Harmen Krul

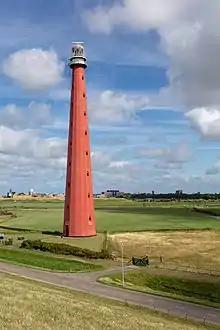
The Lange Jaap

As parliamentary leader, Krul successfully proposed the re-establishment of a youth council after ten years to advise the municipality. He also said farms should be allowed to house 50 rather that 30 seasonal workers to alleviate nuisances in residential areas. The municipal executive implemented the increase after a motion by Krul was carried. When for the same reason the executive proposed a €185,000 ($ USD) minimum value for properties that could be rented to temporary workers, Krul suggested it should be raised to €200,000 ($ USD). His amendment passed the council. In May 2018, the Seniorenpartij (Seniors' party) left the governing coalition while its alderman stayed on, switching parties. Krul initially found the latter move unacceptable but later accepted it. He proposed a recalibration of the coalition agreement and called for ideas from opposition parties. In 2021, when the government agency Rijkswaterstaat's severe neglect of the historic Den Helder lighthouse Lange Jaap was discovered, Krul contacted MP Pieter Omtzigt, who had been ejected from the CDA months before. Omtzigt subsequently questioned the minister. Krul introduced a motion urging the municipal executive to consider inclusiveness when granting permits for the arrival of during the yearly namesake tradition. It was supported by a council majority. The Sinterklaas character's black-faced companion Zwarte Piet (Black Pete) part of the celebration, had been criticized nationally for racism.